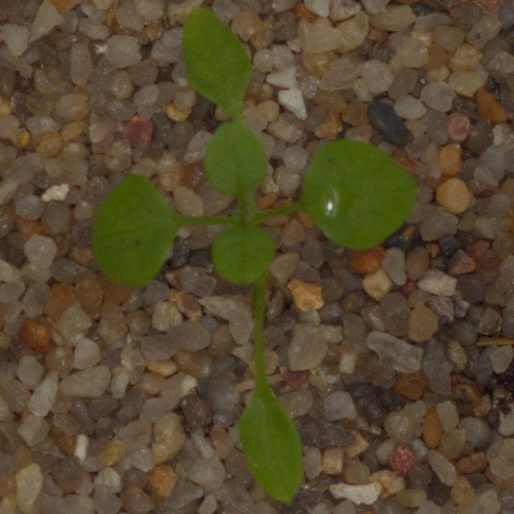
Label: common_chickweed